Edmund Harburger

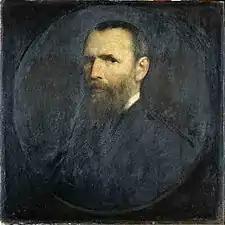
Edmund Harburger, self-portrait

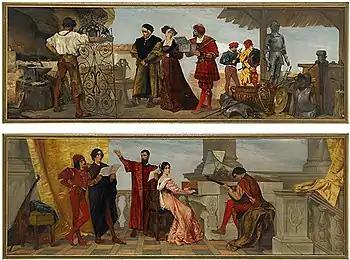
Blacksmithing and Music

Edmund Harburger (4 April 1846, Eichstätt – 5 November 1906, Munich) was a German painter and draftsman.